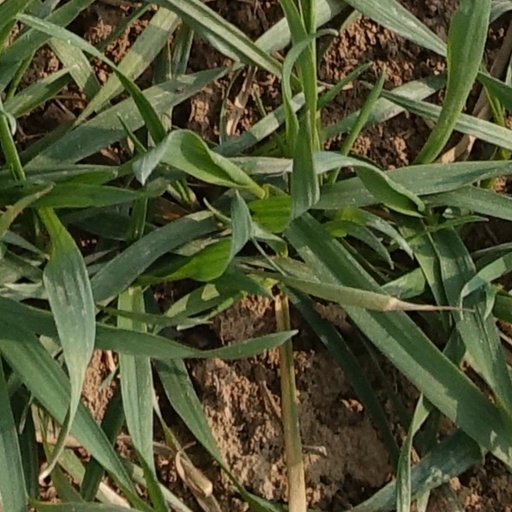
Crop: wheat